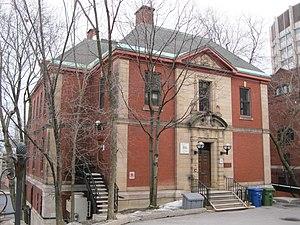
McGill University downtown campus